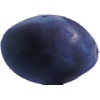
Label: Plum 3